Lancing Ring

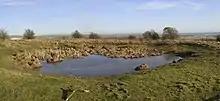
The Dew Pond

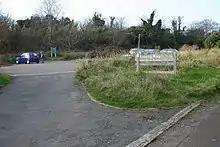
A spacious car park

There is access from Mill Road via the main car park and Halewick Lane has an area for parking beside the children's play area at the foot of the hill.